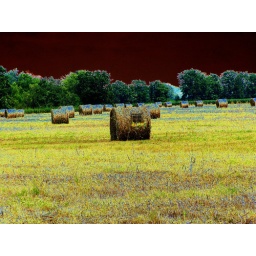
Love the touch of the flowers in the window box!